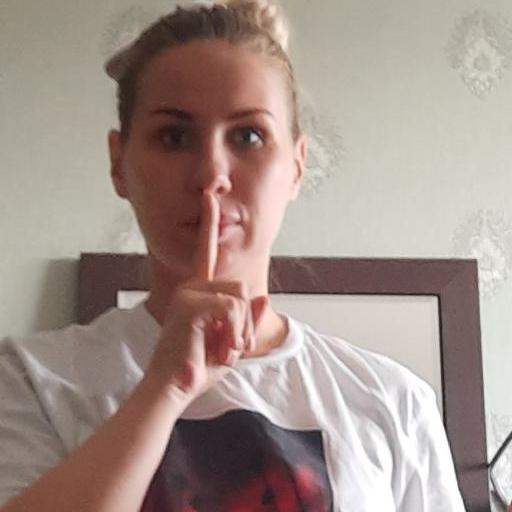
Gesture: mute